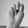
ASL letter: N